Midland & Scottish Air Ferries

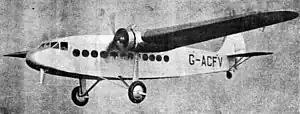
The Avro 642/2m G-ACFV during testing in March 1934

Soon the Campbeltown service was also extended to Rothesay, and, on 31 May, to Belfast Aldergrove Airport, using the newly delivered Avro 618 Ten, G-ACGF, so called because it could carry eight passengers (plus a crew of two). This was Aldergrove's first sustained commercial route. The aircraft was later used on the direct routes from Glasgow to Belfast and to Liverpool. There were now two flights daily on these routes (except Sundays).